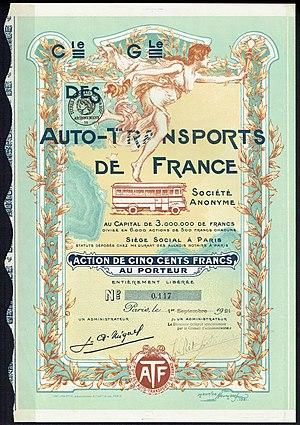
Maurice Neumont, né le 22 septembre 1868 à Paris où il est mort le 10 février 1930, est un peintre, lithographe, illustrateur et affichiste français.